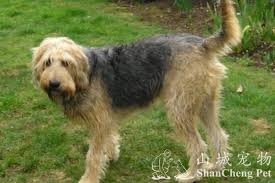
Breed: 217-n000014-otterhound